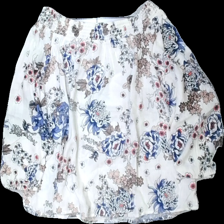
View: front
Type: Top
Category: Ladies
Brand: Not in the list
Brand text on label: Flash women
Colors: White, Blue, Pink, Black
Material: 100% viskos
Pattern: Floral print
Cut: None
Size: L
Season: All
Stains: Minor
Damage: smuts fläckar
Damage location: top center
Price range: <50
Recommended usage: Export
Description: top med resår